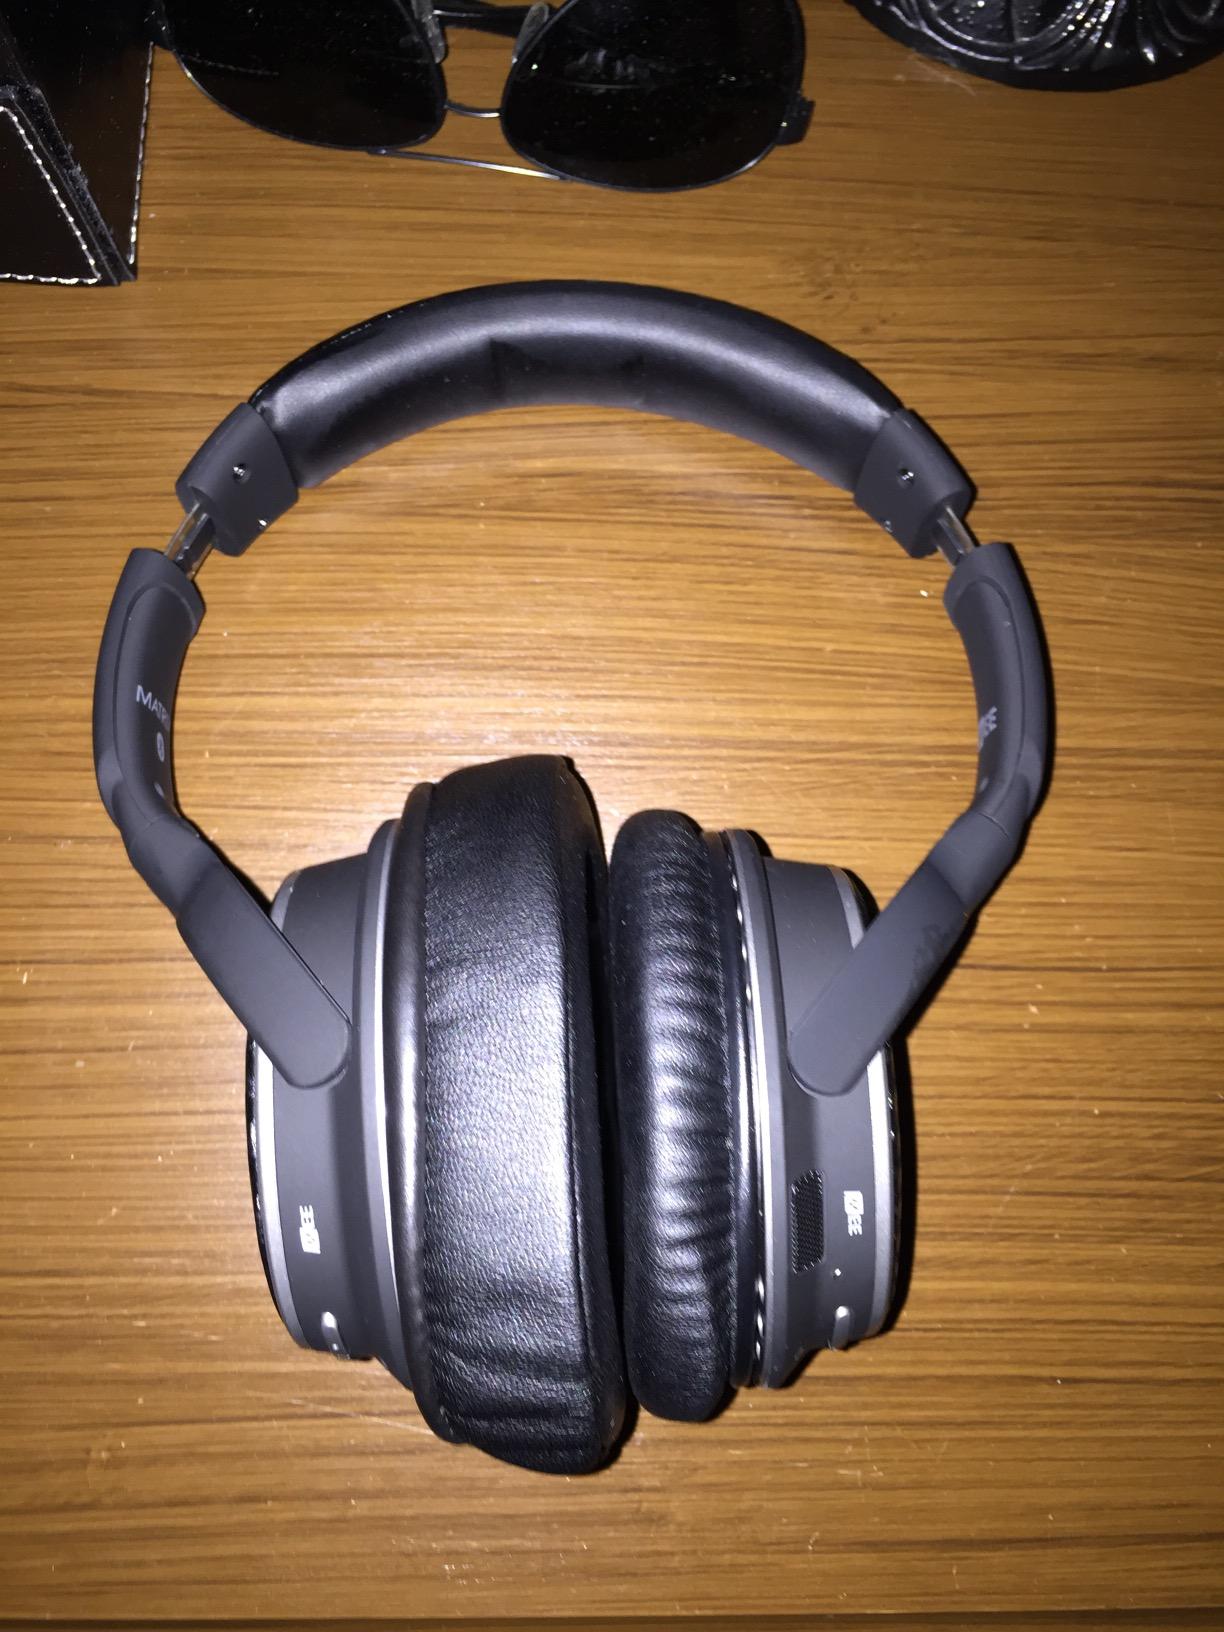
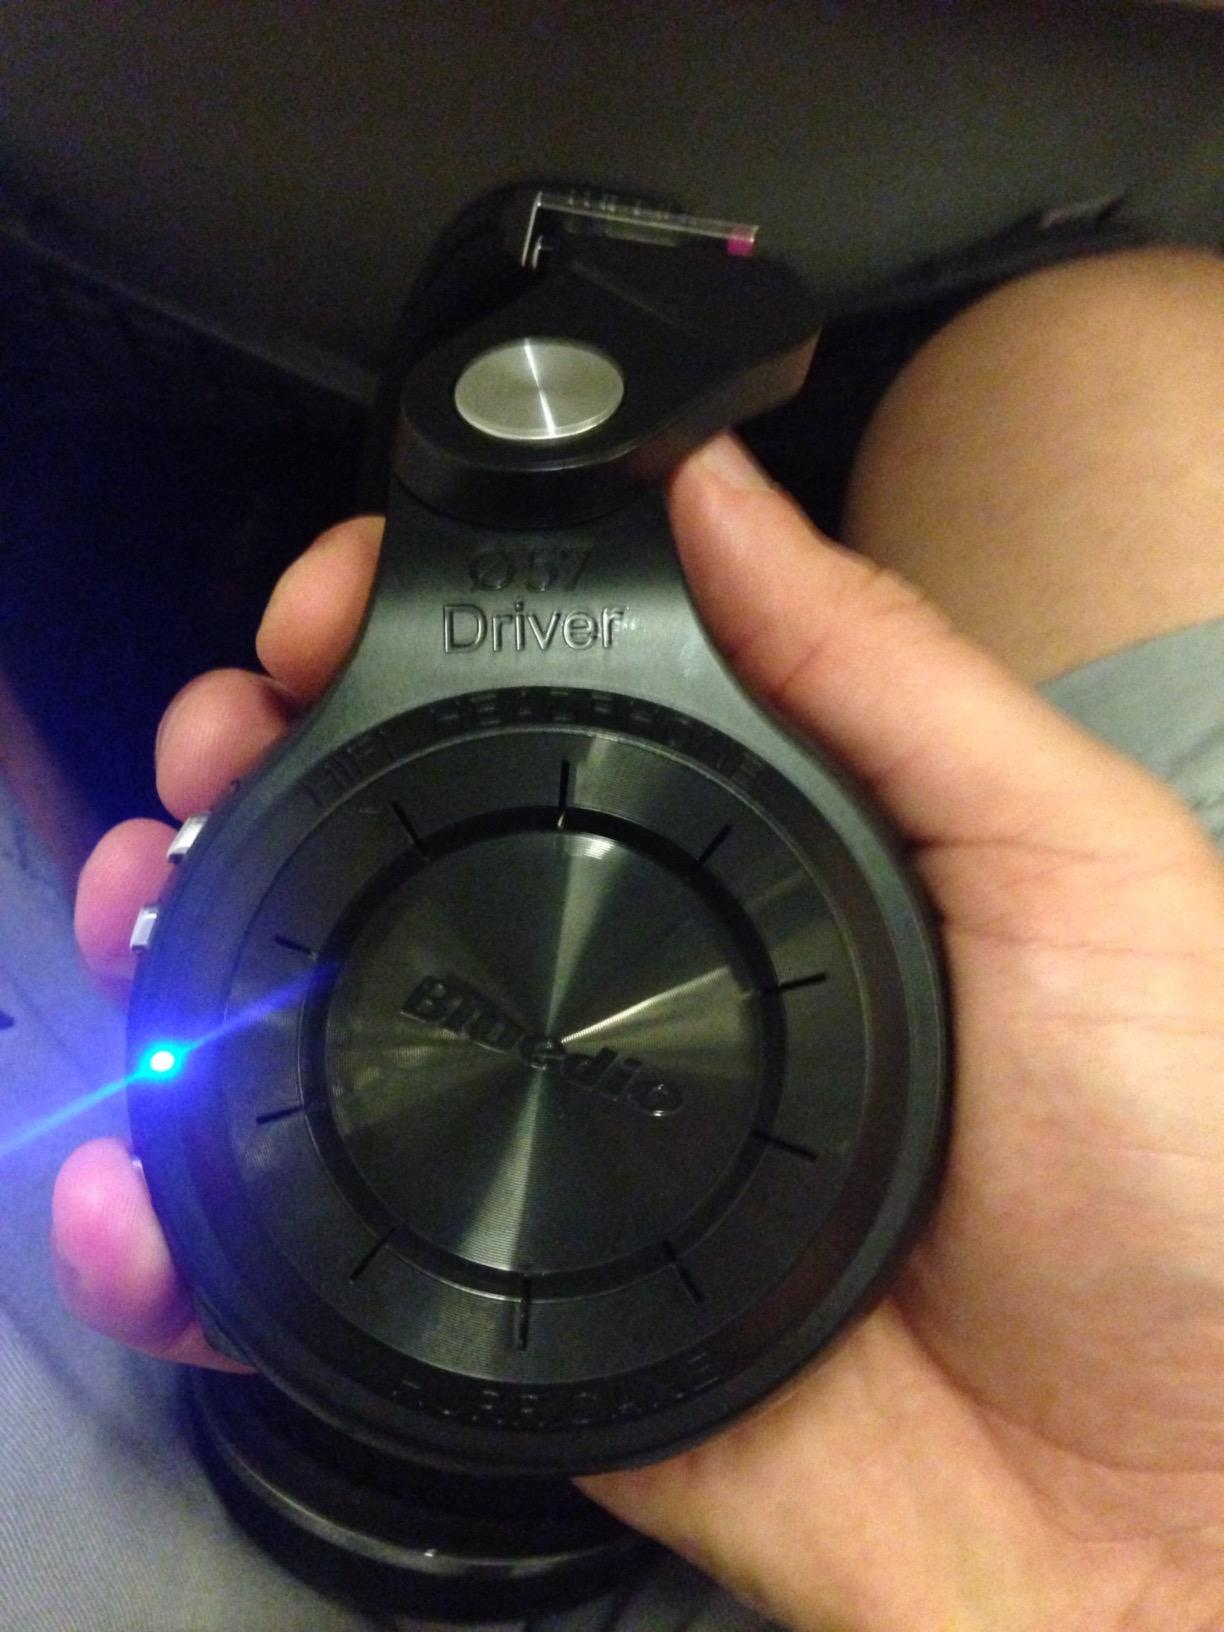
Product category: headphones
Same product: no